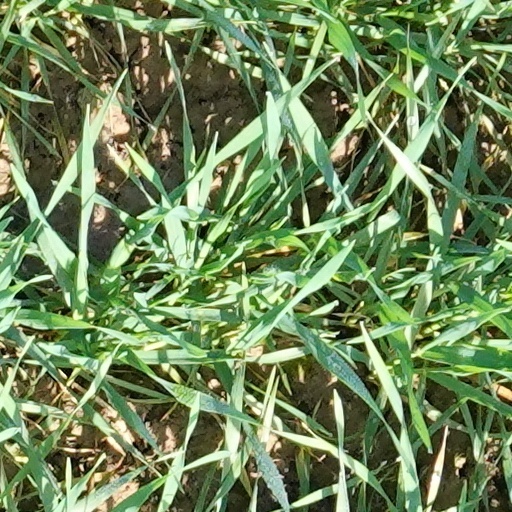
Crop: wheat